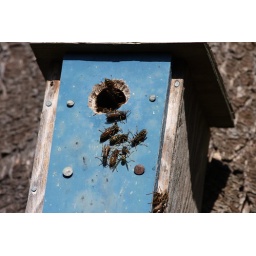
Hornets in a bird house IMG_7159